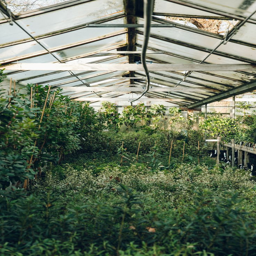
exploring the plants in the greenhouse .